Tōi Umi kara Kita Coo

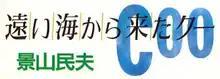
Logo of Tōi Umi kara Kita Coo (遠い海から来たＣＯＯ).

is a Japanese novel by Tamio Kageyama. It won the Naoki Prize in 1988. It was adapted into an anime film named , released in 1993 by Toei Animation. The story revolves around a boy who finds a baby plesiosaur.